1965 Algerian coup d'état

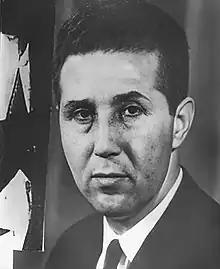
Ahmed Ben Bella, first president of the Algerian Republic.

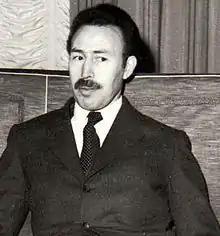
Houari Boumédiène, at the time Algerian Minister of Defence.

Following the Algerian War of Independence (1954–1962), with the help of then Chief of Staff Houari Boumédiène and the National Liberation Army (ALN), Ahmed Ben Bella was elected as Prime Minister in September 1962, ousting former Prime Minister Benyoucef Benkhedda. Owing to his support of Ben Bella, Boumédiène was appointed Defense Minister by Ben Bella and remained in this position until 1976.